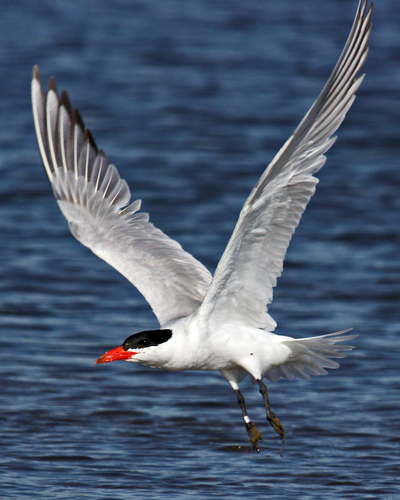
a white feathered bird with long wings and dark red beak
this is a white bird with grey wings, a red beak and a black head.
a large white bird with long wings, a black head and an orange beak.
this bird has a bright orange bill, black tarsus & feet, a white belly, throat, breast & and a black crown.
this bird has a white belly and breast with a black crown and long orange bill.
this bird is white with black and has a long, pointy beak.
this bird has wings that are grey and has a black crown and orange bill
this white bodied bird had gray wings and a black crown with a bright orange bill.
this bird has a bright long beak with a black spot covering its head and a white body.
black crown; white nape and back; white throat, breast and abdomen; white and grey winglets; short bill; short tarsus; webbed feet, short bill
Species: Caspian Tern